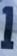
Number: 1